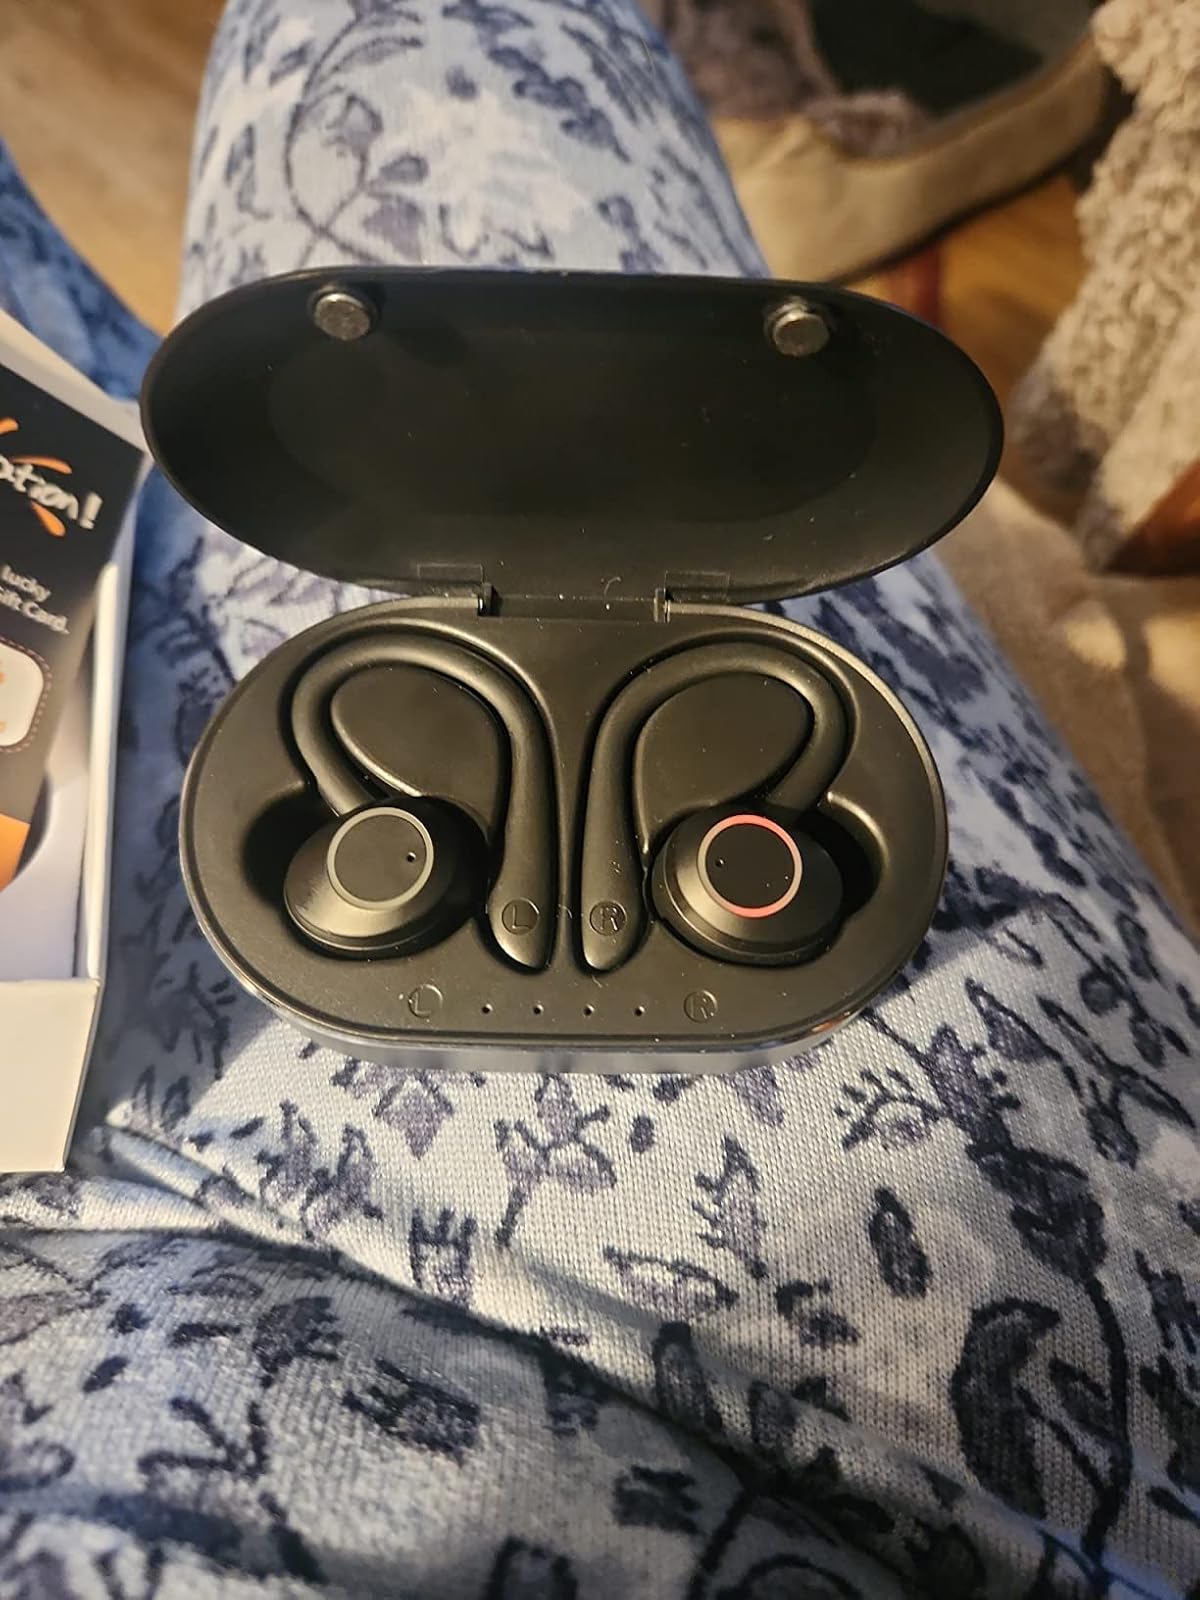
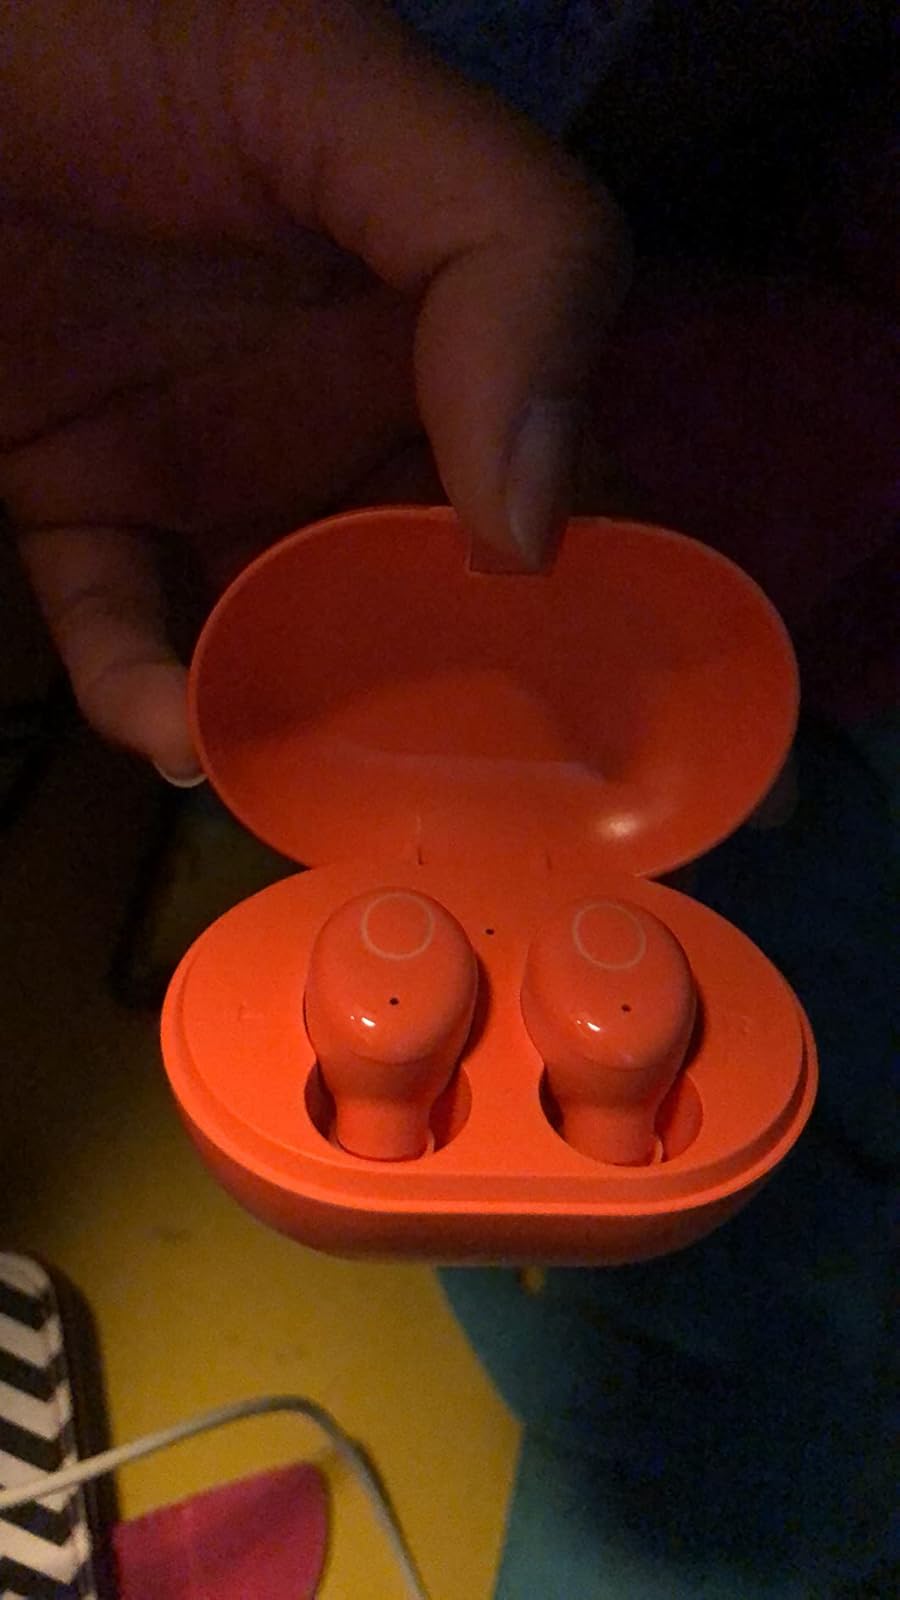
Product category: earbuds
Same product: no